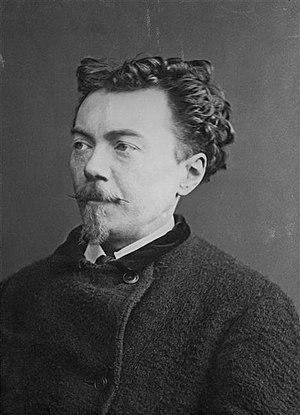
Auguste de Villiers de L'Isle-Adam (1838-1889)